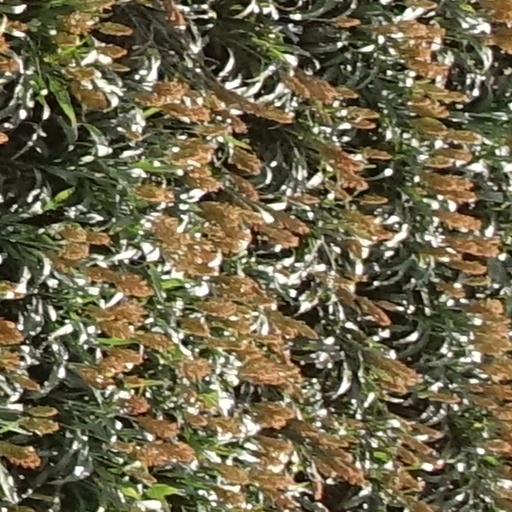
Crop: sorghum